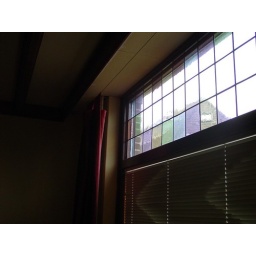
Stained glass in great room picture window